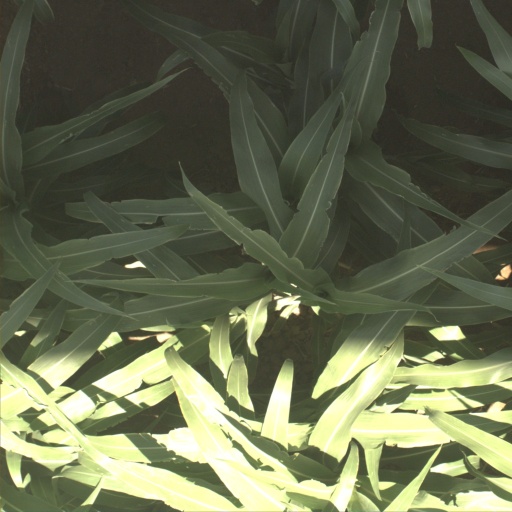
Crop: sorghum